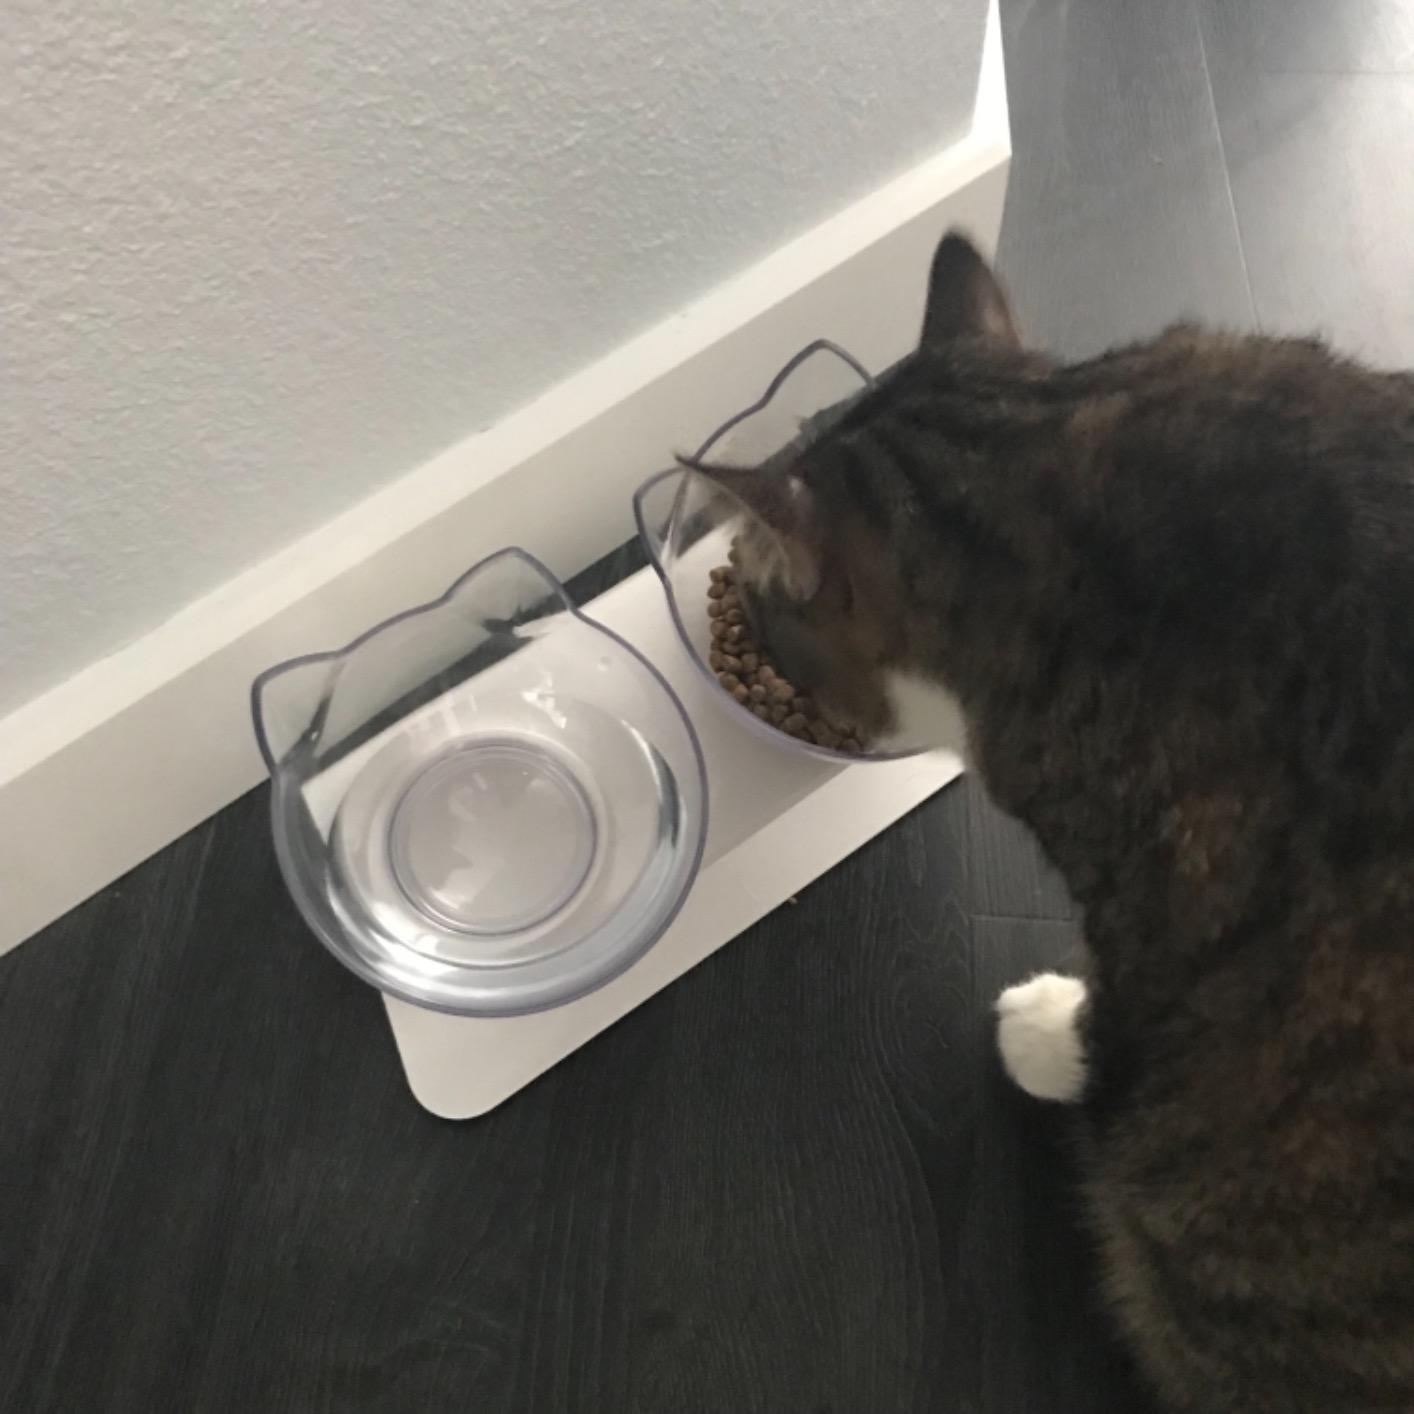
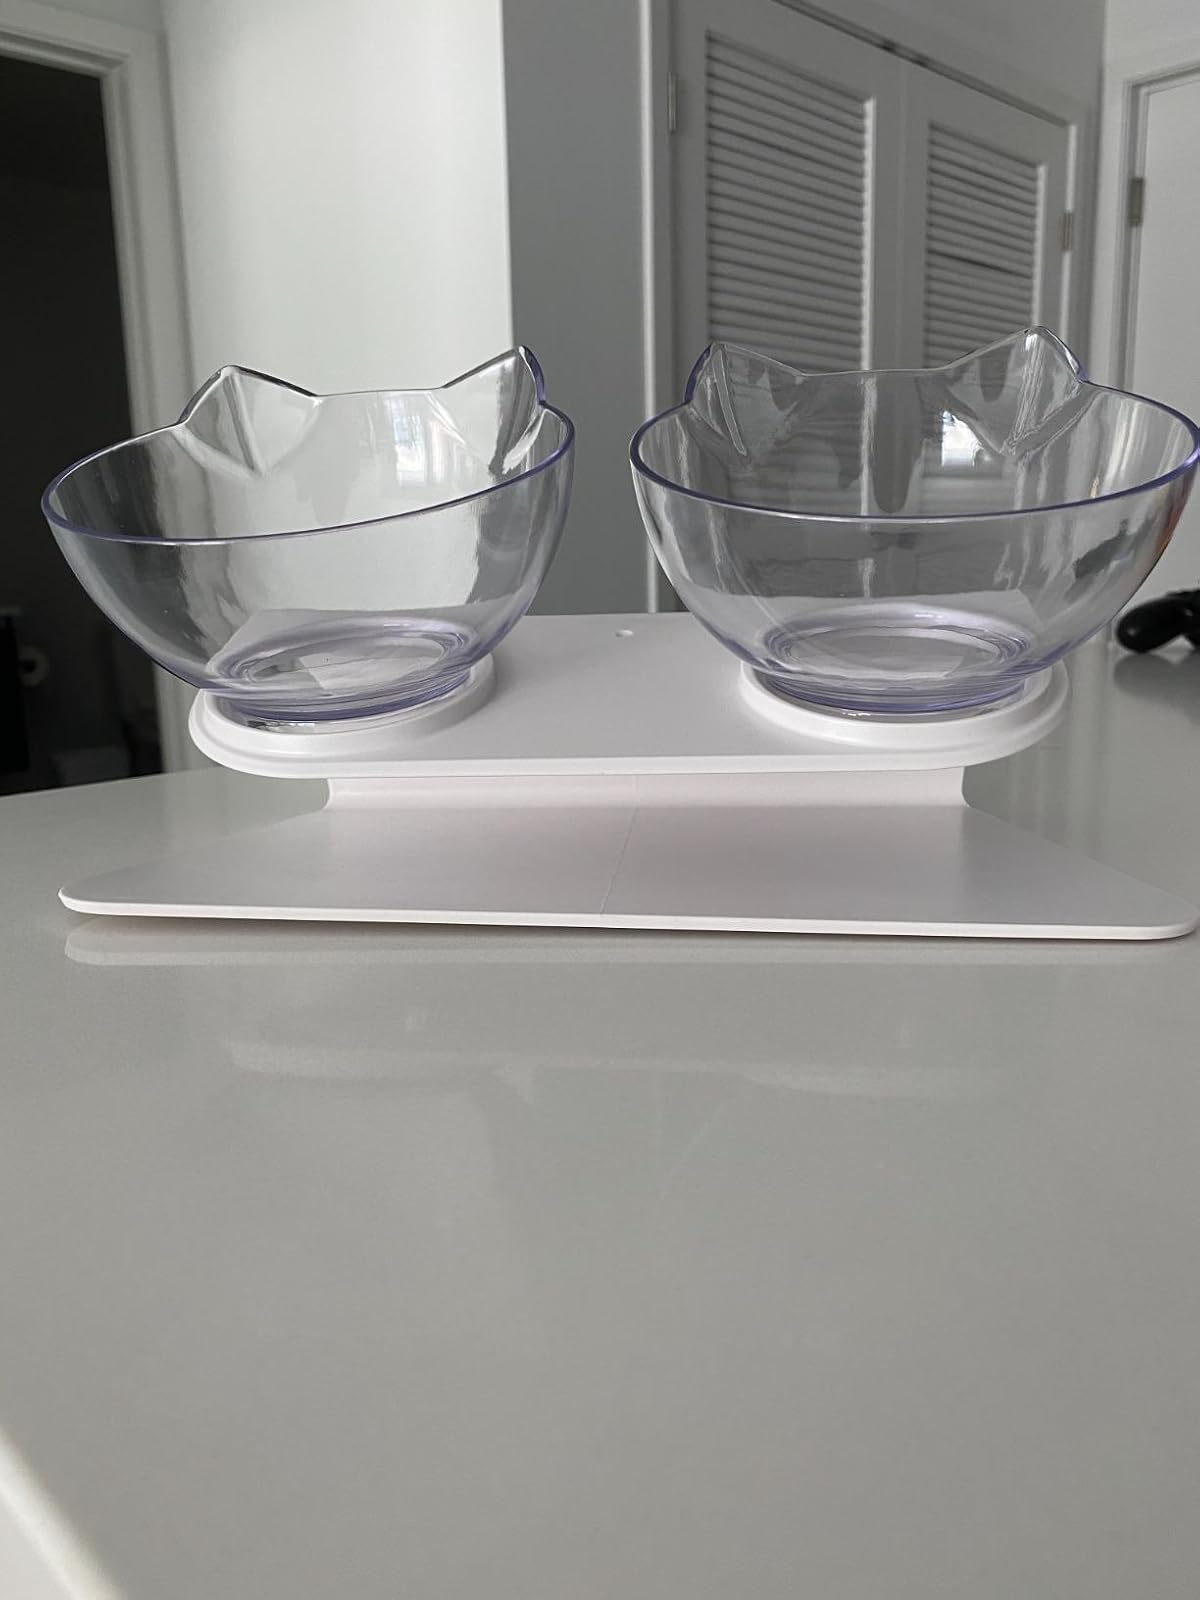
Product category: items_bowl
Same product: yes